Mycalesis patnia

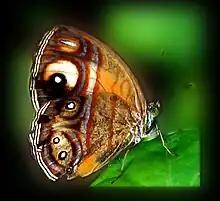
In Nawalakanda, Rathnapura, Sri Lanka

Upperside: The male has a dark umber-brown ground colour slightly suffused with ochraceous. Forewings and hindwings with bright ochraceous-yellow, slender sub-terminal and terminal lines; cilia pale brown. Forewing with a large median and a much smaller subapical white-centred black ocellus, each with an orange-yellow iris, the upper portion of the iris round the median ocellus very broad, the lower incomplete and a more or less triangular orange-yellow discal patch. Hindwing uniform, with two very small fulvous-ringed black ocelli.